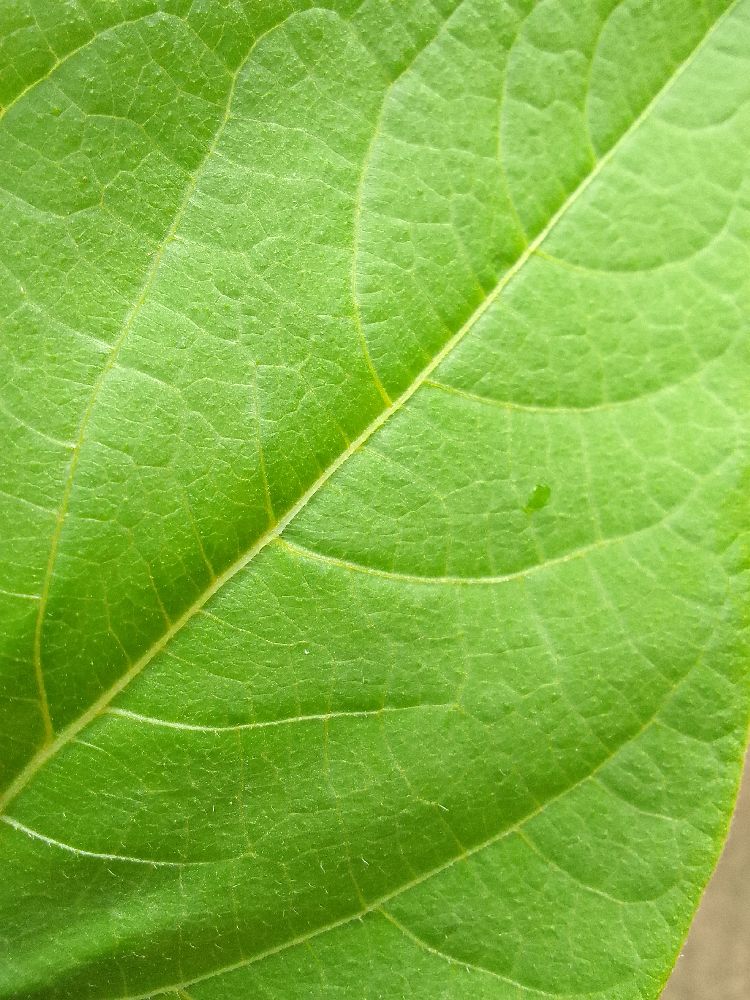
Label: healthy